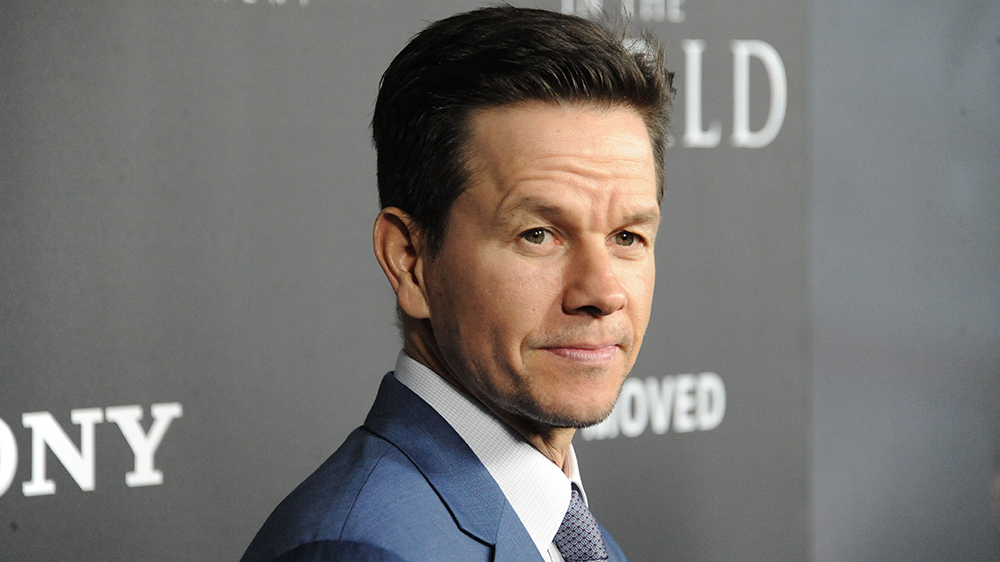
Gender: men